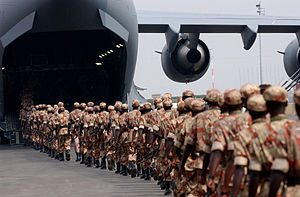
Darfur-konflikten
Soldater fra Rwanda i kø for at borde en USAF C-17 Globemaster, der skal flyve dem fra Kigali International Airport til Darfur.
Darfur-konflikten er en væbnet konflikt i Darfur-regionen i det vestlige Sudan. Den ene part består hovedsageligt af medlemmer af Janjaweed, en militsgruppe rekrutteret fra lokale nomadefolk.